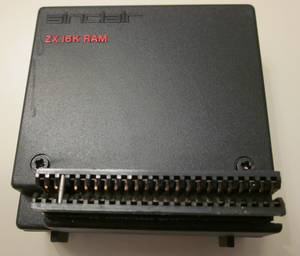
Une cartouche informatique est un module électronique d'extension intégré dans un boîtier en plastique comportant un circuit imprimé, que l'on peut insérer facilement dans un microordinateur ou une console de jeu.